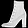
Label: Ankle boot